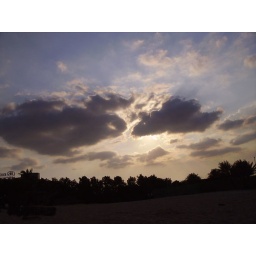
...and the clouds crashed into the sun. spraying the sky in shades of yellow and blue...